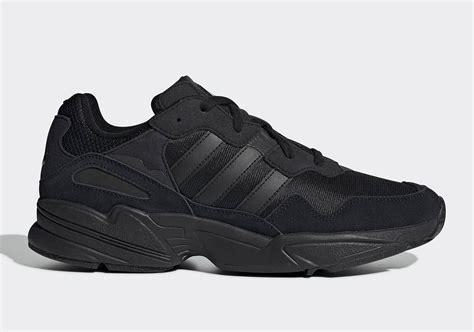
Brand: Adidas
Model: Yung 96